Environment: real
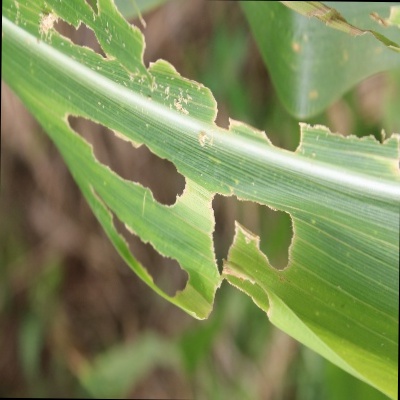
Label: fall_armyworm